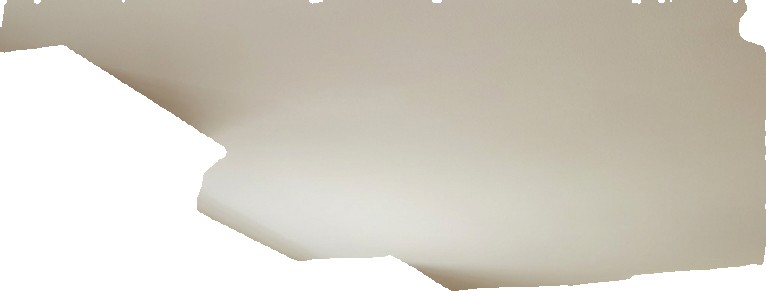
Surface category: ceiling